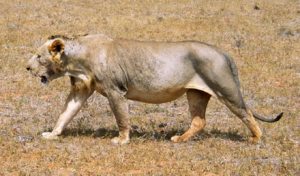
Løve / Fysiske kendetegn / Manke
En mankeløs hanløve, som heller ikke har meget behåring på kroppen. Fra Tsavo East National Park i Kenya
Løven er en af de fem store katte i slægten Panthera og et medlem af kattefamilien. Det er den næststørste nulevende katteart efter tigeren, hvor nogle hanner kan veje over 250 kg. Der findes vilde løver i det subsahariske Afrika og i Asien. Løverne forsvandt fra Nordafrika og Sydvestasien for mange år siden, men dog i historisk tid. Indtil slutningen af Pleistocæn, for omkring 10.000 år siden, var løven det mest udbredte landpattedyr efter mennesket. Den kunne findes i størstedelen af Afrika, igennem hele Eurasien fra det vestlige Europa til Indien, og i Amerika fra Yukon til Peru.